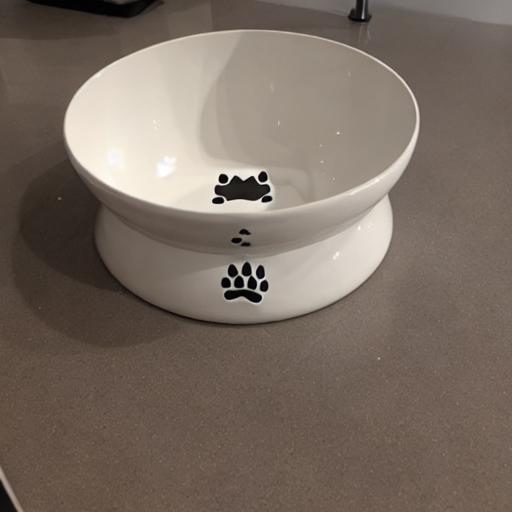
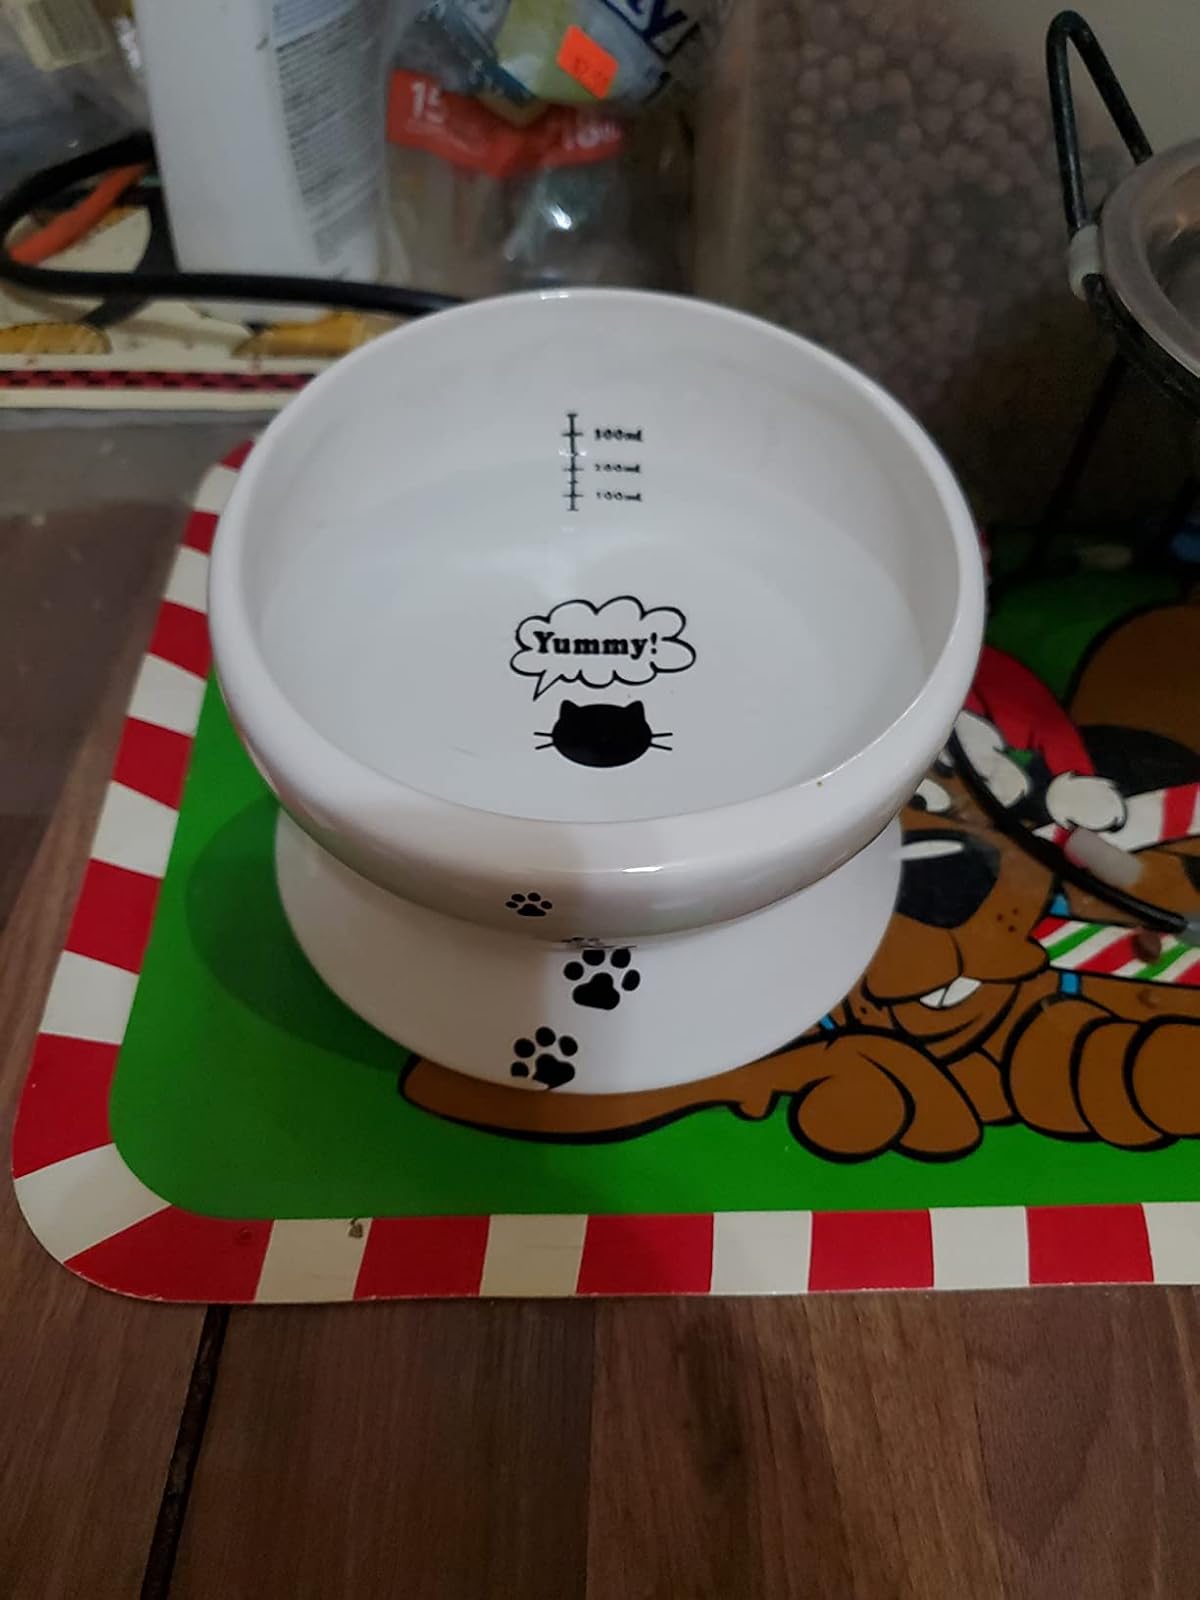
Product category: items_bowl
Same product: no